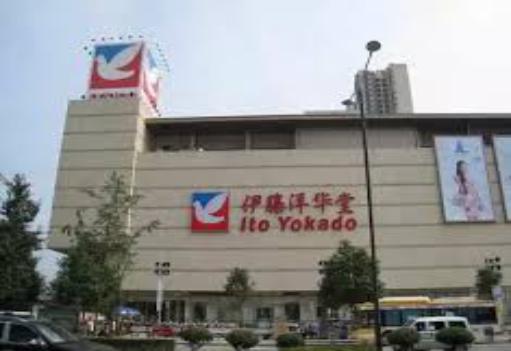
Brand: Ito-Yokado
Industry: Others